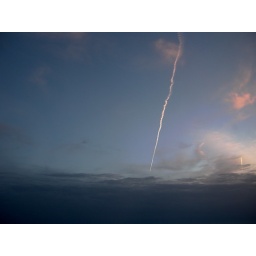
A plane flying high above us in the evening sky, leaving contrails behind.